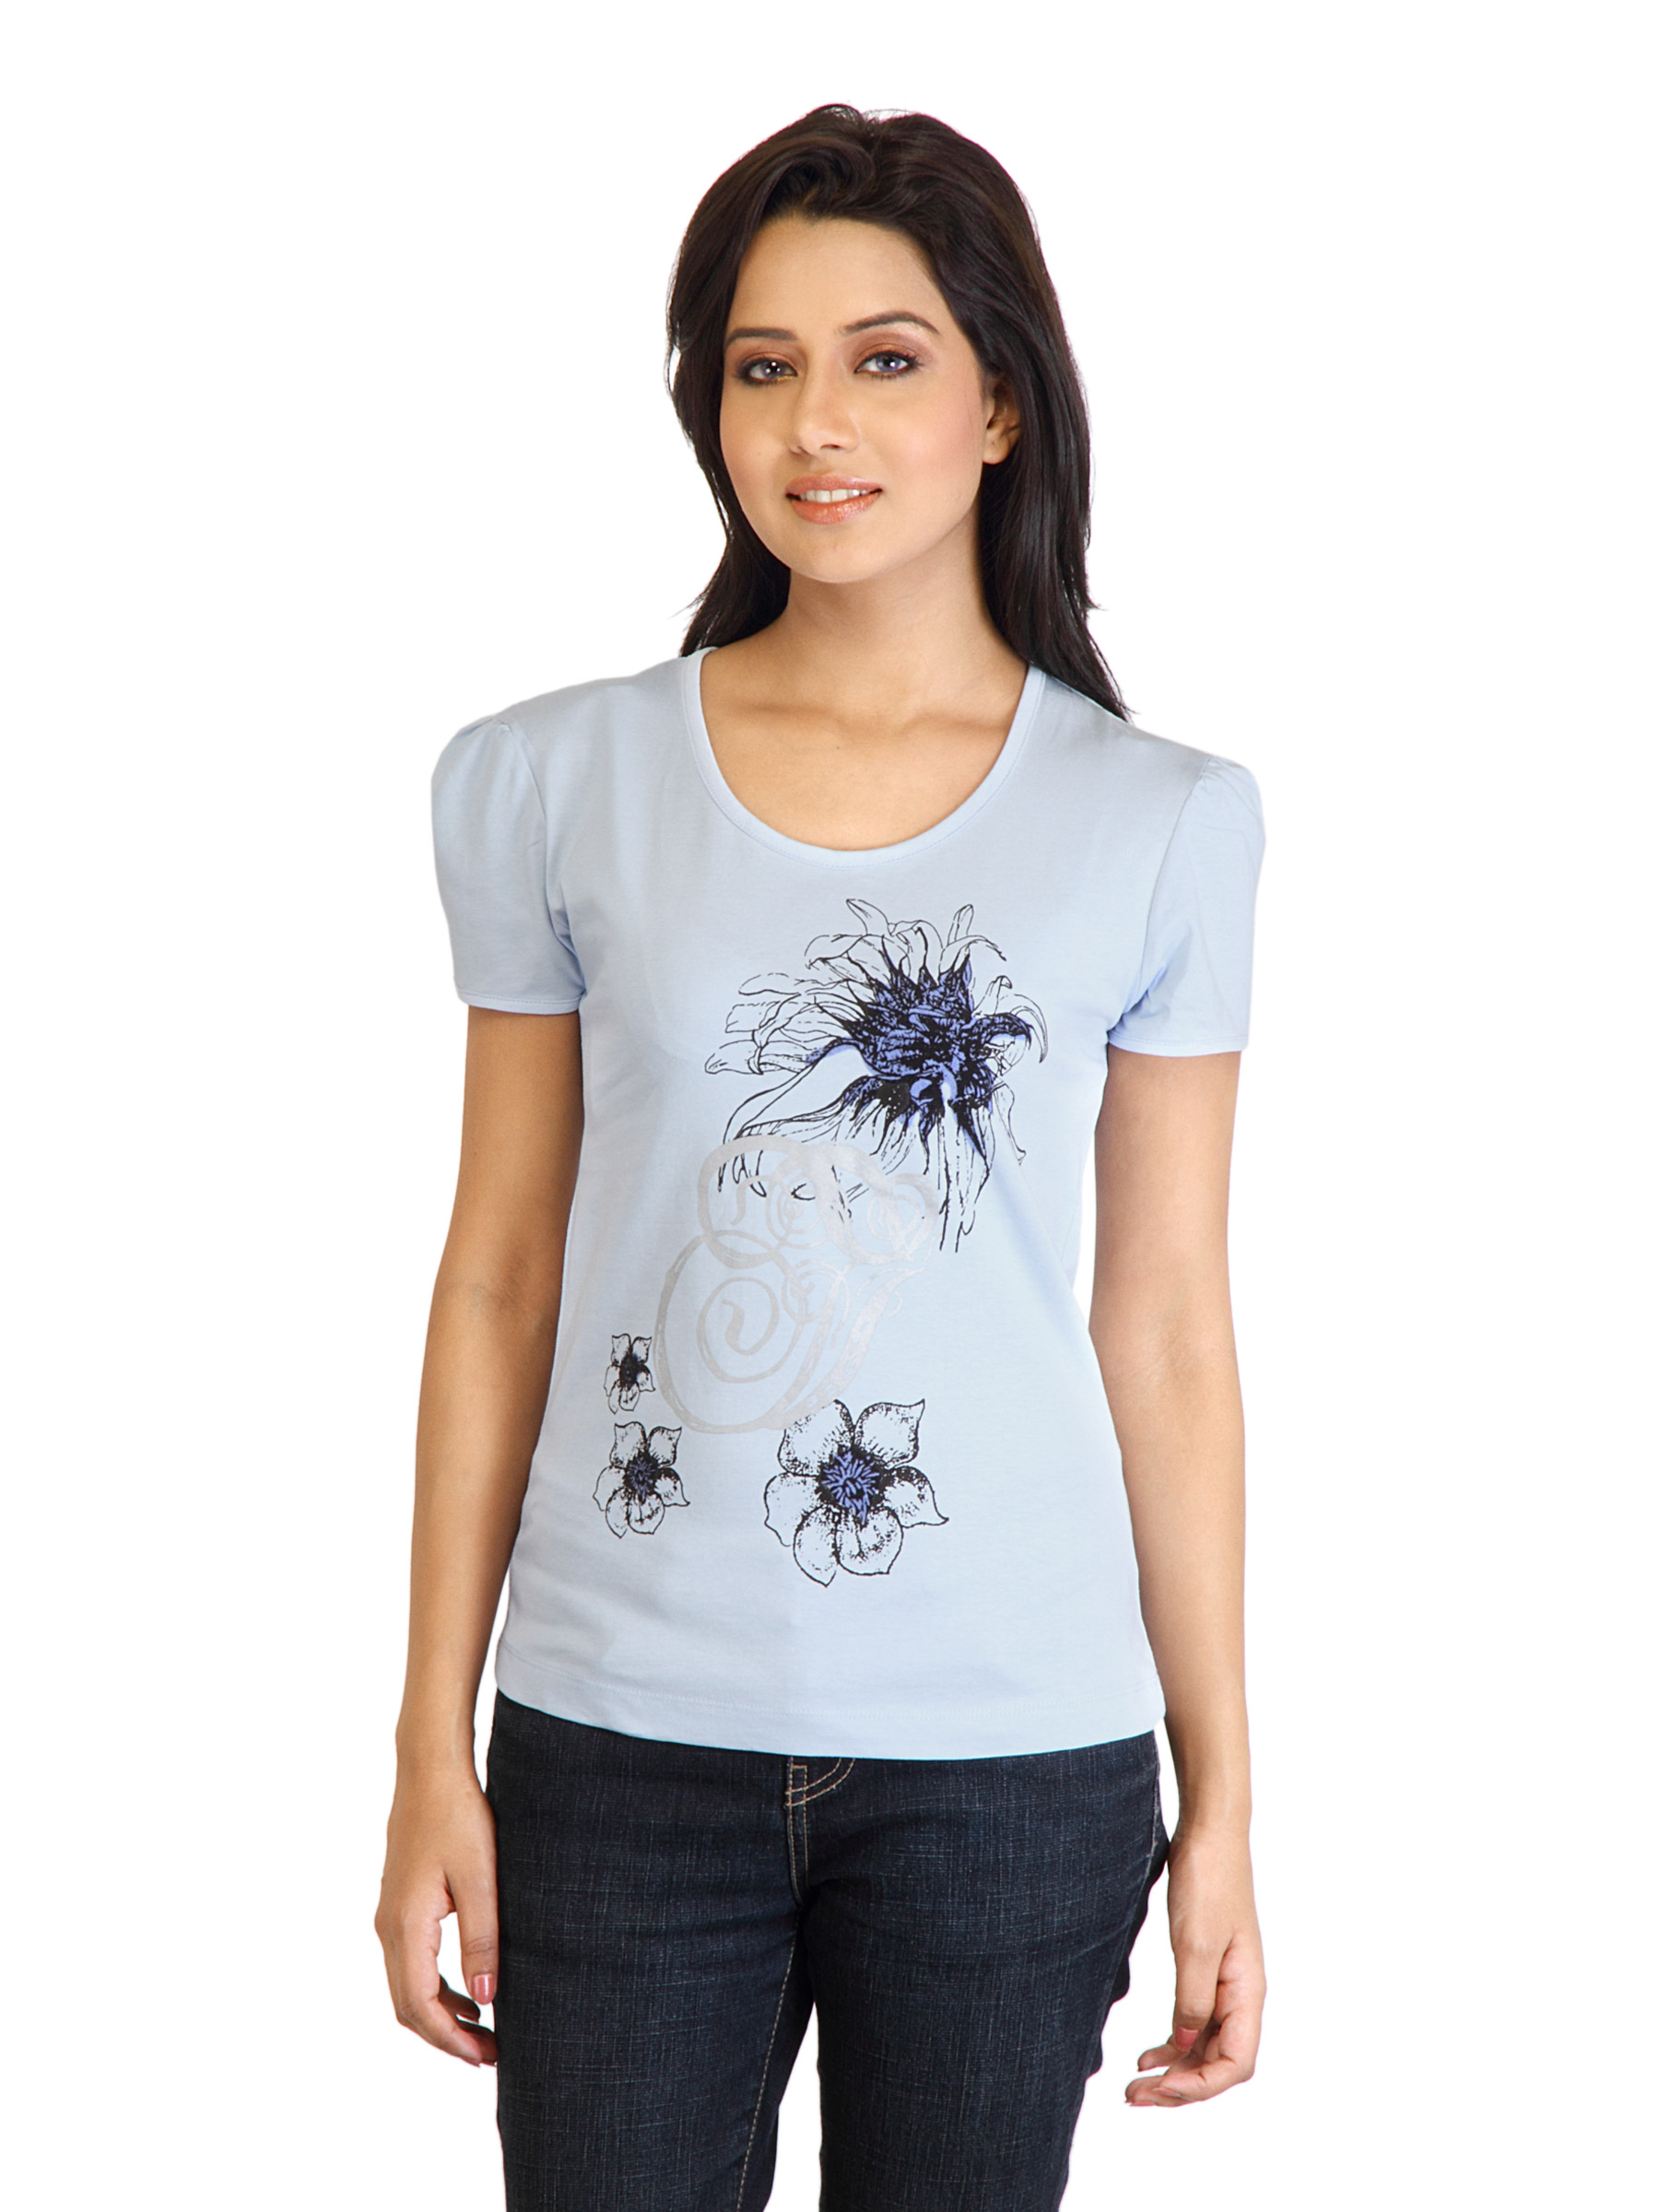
Tokyo Talkies Women Printed Blue Top
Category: Apparel / Topwear / Tops
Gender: Women
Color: Blue
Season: Fall 2011
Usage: Casual